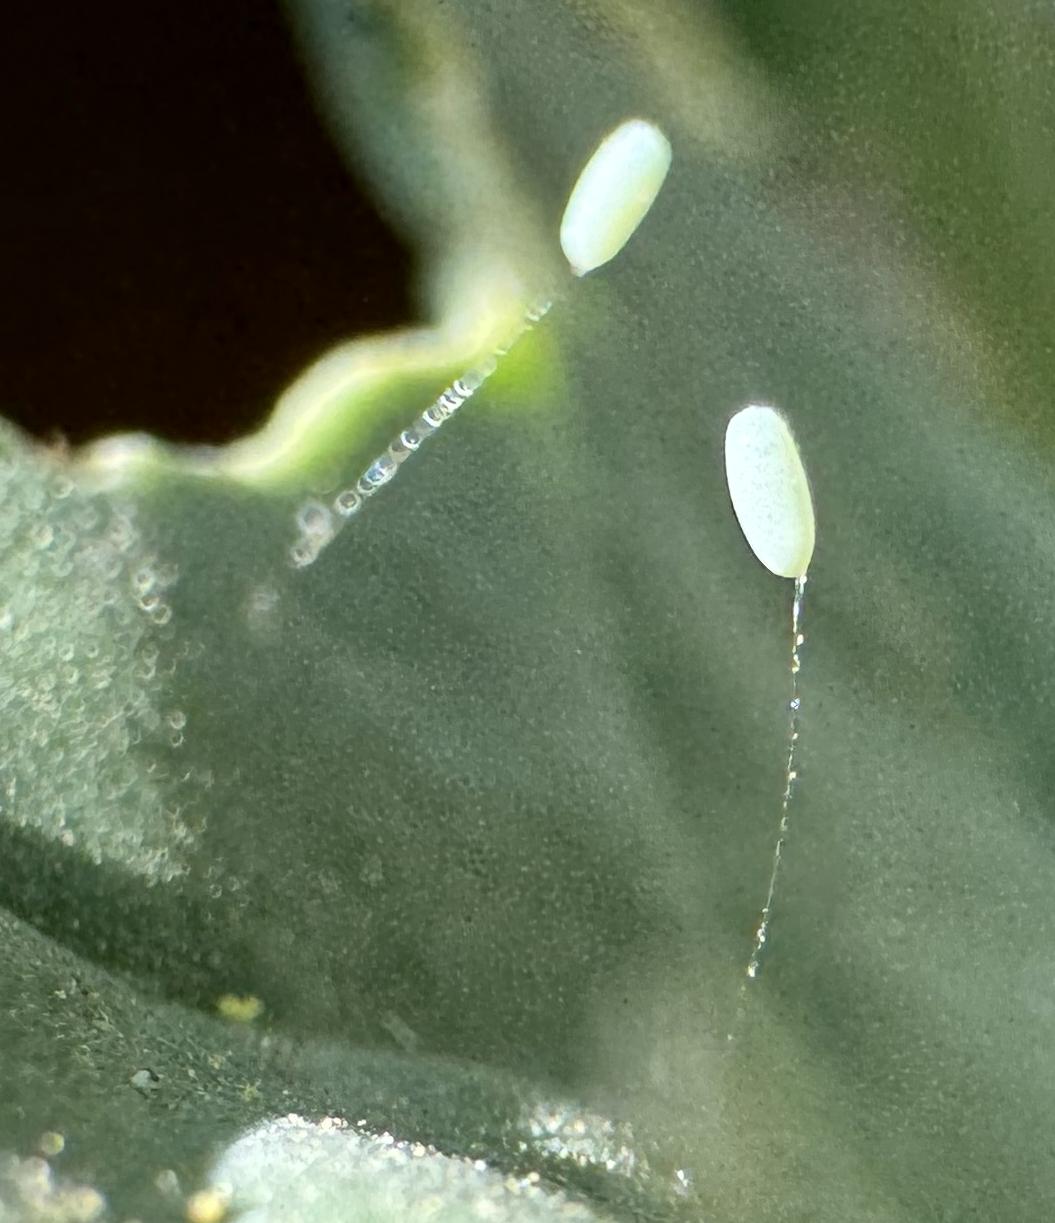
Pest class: predators